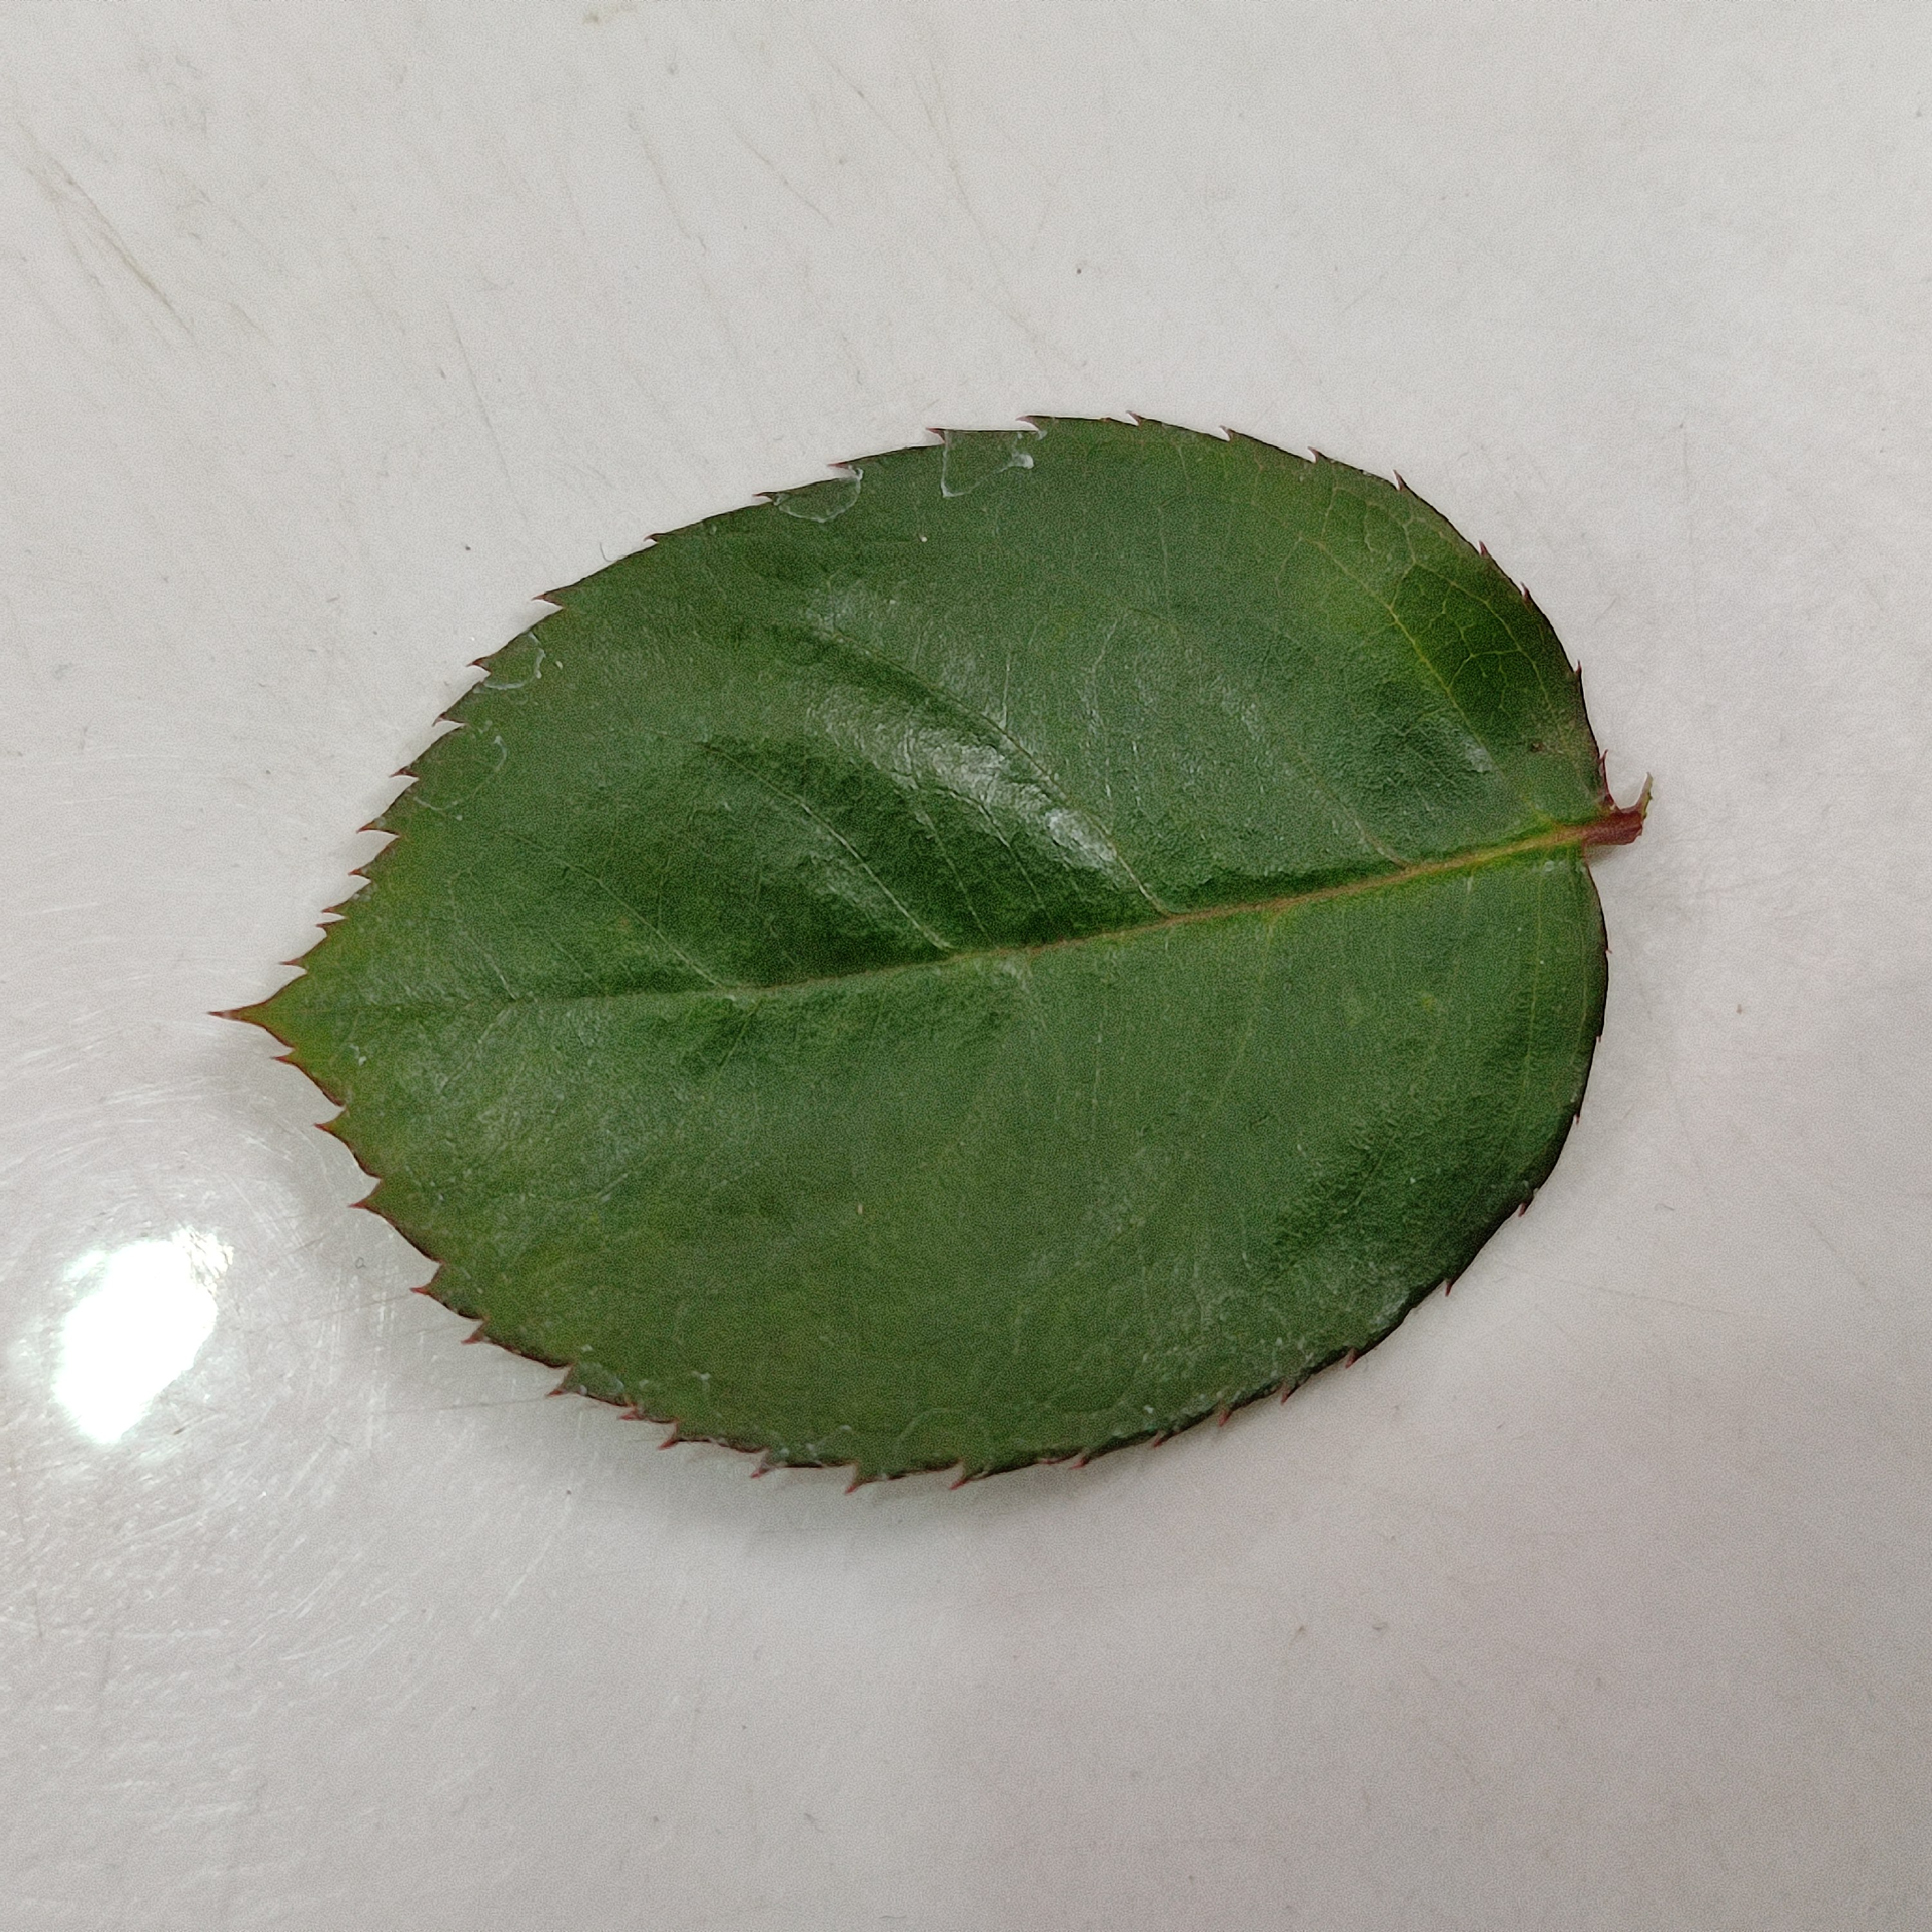
Label: Healthy Leaf